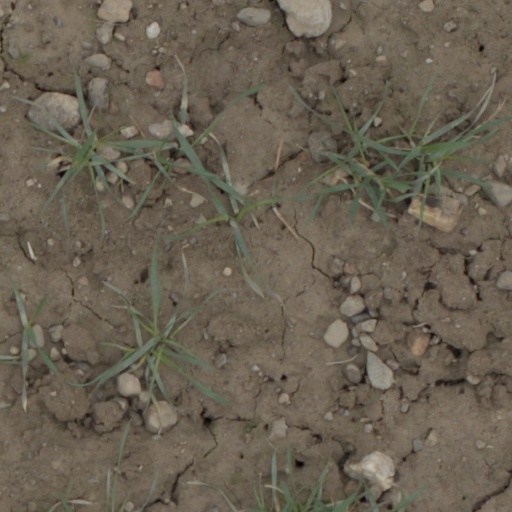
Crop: wheat